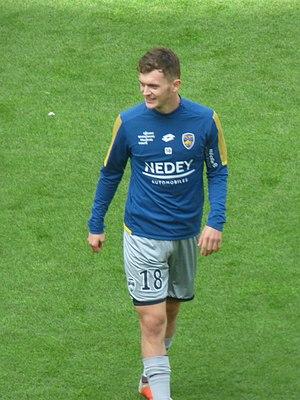
Jean Ruiz avant le match Lens / Sochaux, comptant pour la septième journée du championnat de France de football de Ligue 2, le 15 septembre 2018.
Jean Ruiz, né le 6 avril 1998 à Guebwiller, est un footballeur français qui évolue au poste de défenseur central ou de milieu défensif au FC Sion.